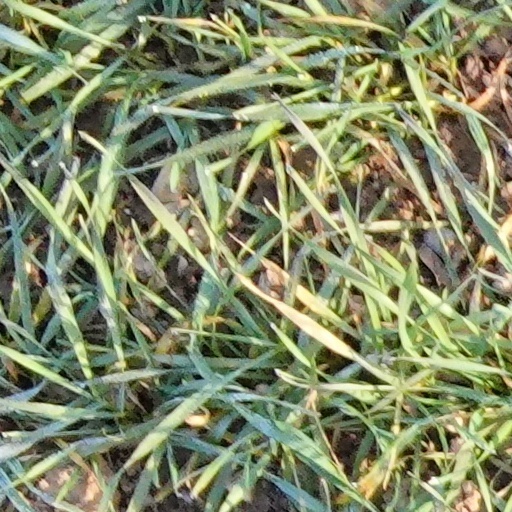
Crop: wheat